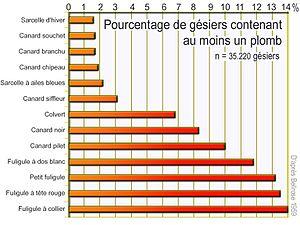
pourcentage de gésiers d'oiseaux d'eau (chassés) contenant au moins un bille de plomb
Le saturnisme animal regroupe toutes les formes de saturnisme pouvant toucher les animaux, qu'ils soient sauvages, domestiques ou de compagnie, terrestres ou aquatiques. C'est une expression employée en médecine vétérinaire ou de santé environnementale, mais aussi dans les contextes cynégétiques ou de l'élevage avicole.